Carnegie Mellon University traditions

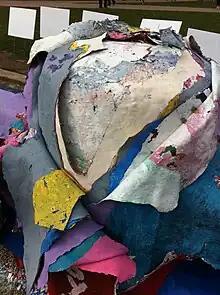
Two years of paint layers are visible after the defacing.

On March 21, 2011, six freshman Carnegie Mellon students defaced the fence. They were stopped by fellow students, CMU Police Officers, and representatives from the Office of Student Affairs. A hacksaw was used to cut away over two years' worth of layers of paint. The following night, hundreds of CMU students helped paint the fence in an effort to "heal" it. Facilities Management Services has taken the responsibility of repairing the fence. Instead of gluing it back together, the chunks were removed on March 23, leaving dozens of different layers visible.